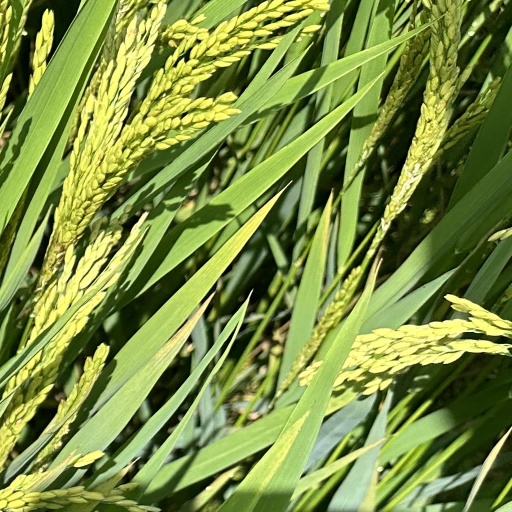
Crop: rice